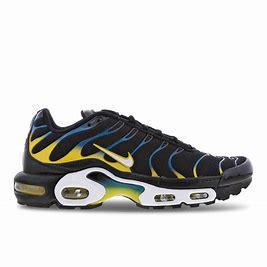
Brand: Nike
Model: Tuned 1 Essential